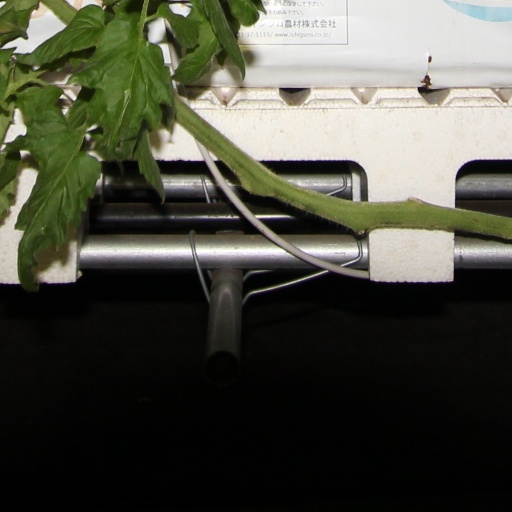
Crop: tomato